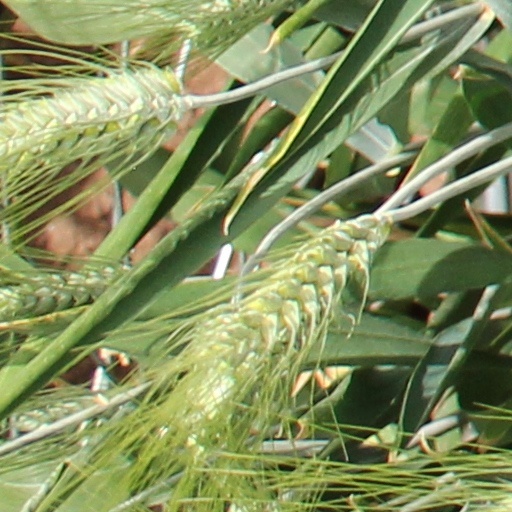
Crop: wheat